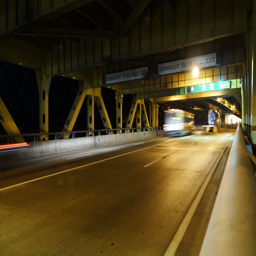
a dramatic time lapse shot of traffic traveling over tied arch bridge